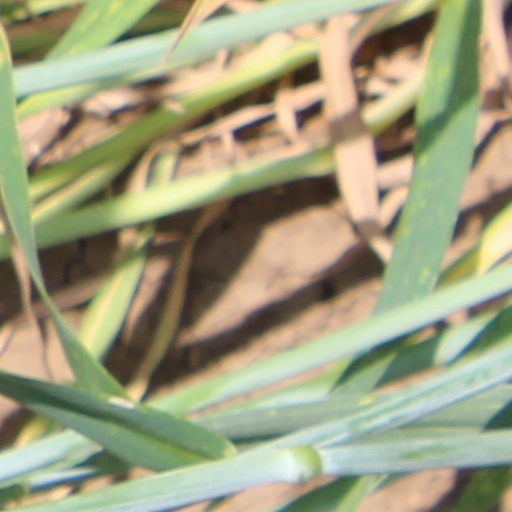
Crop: wheat